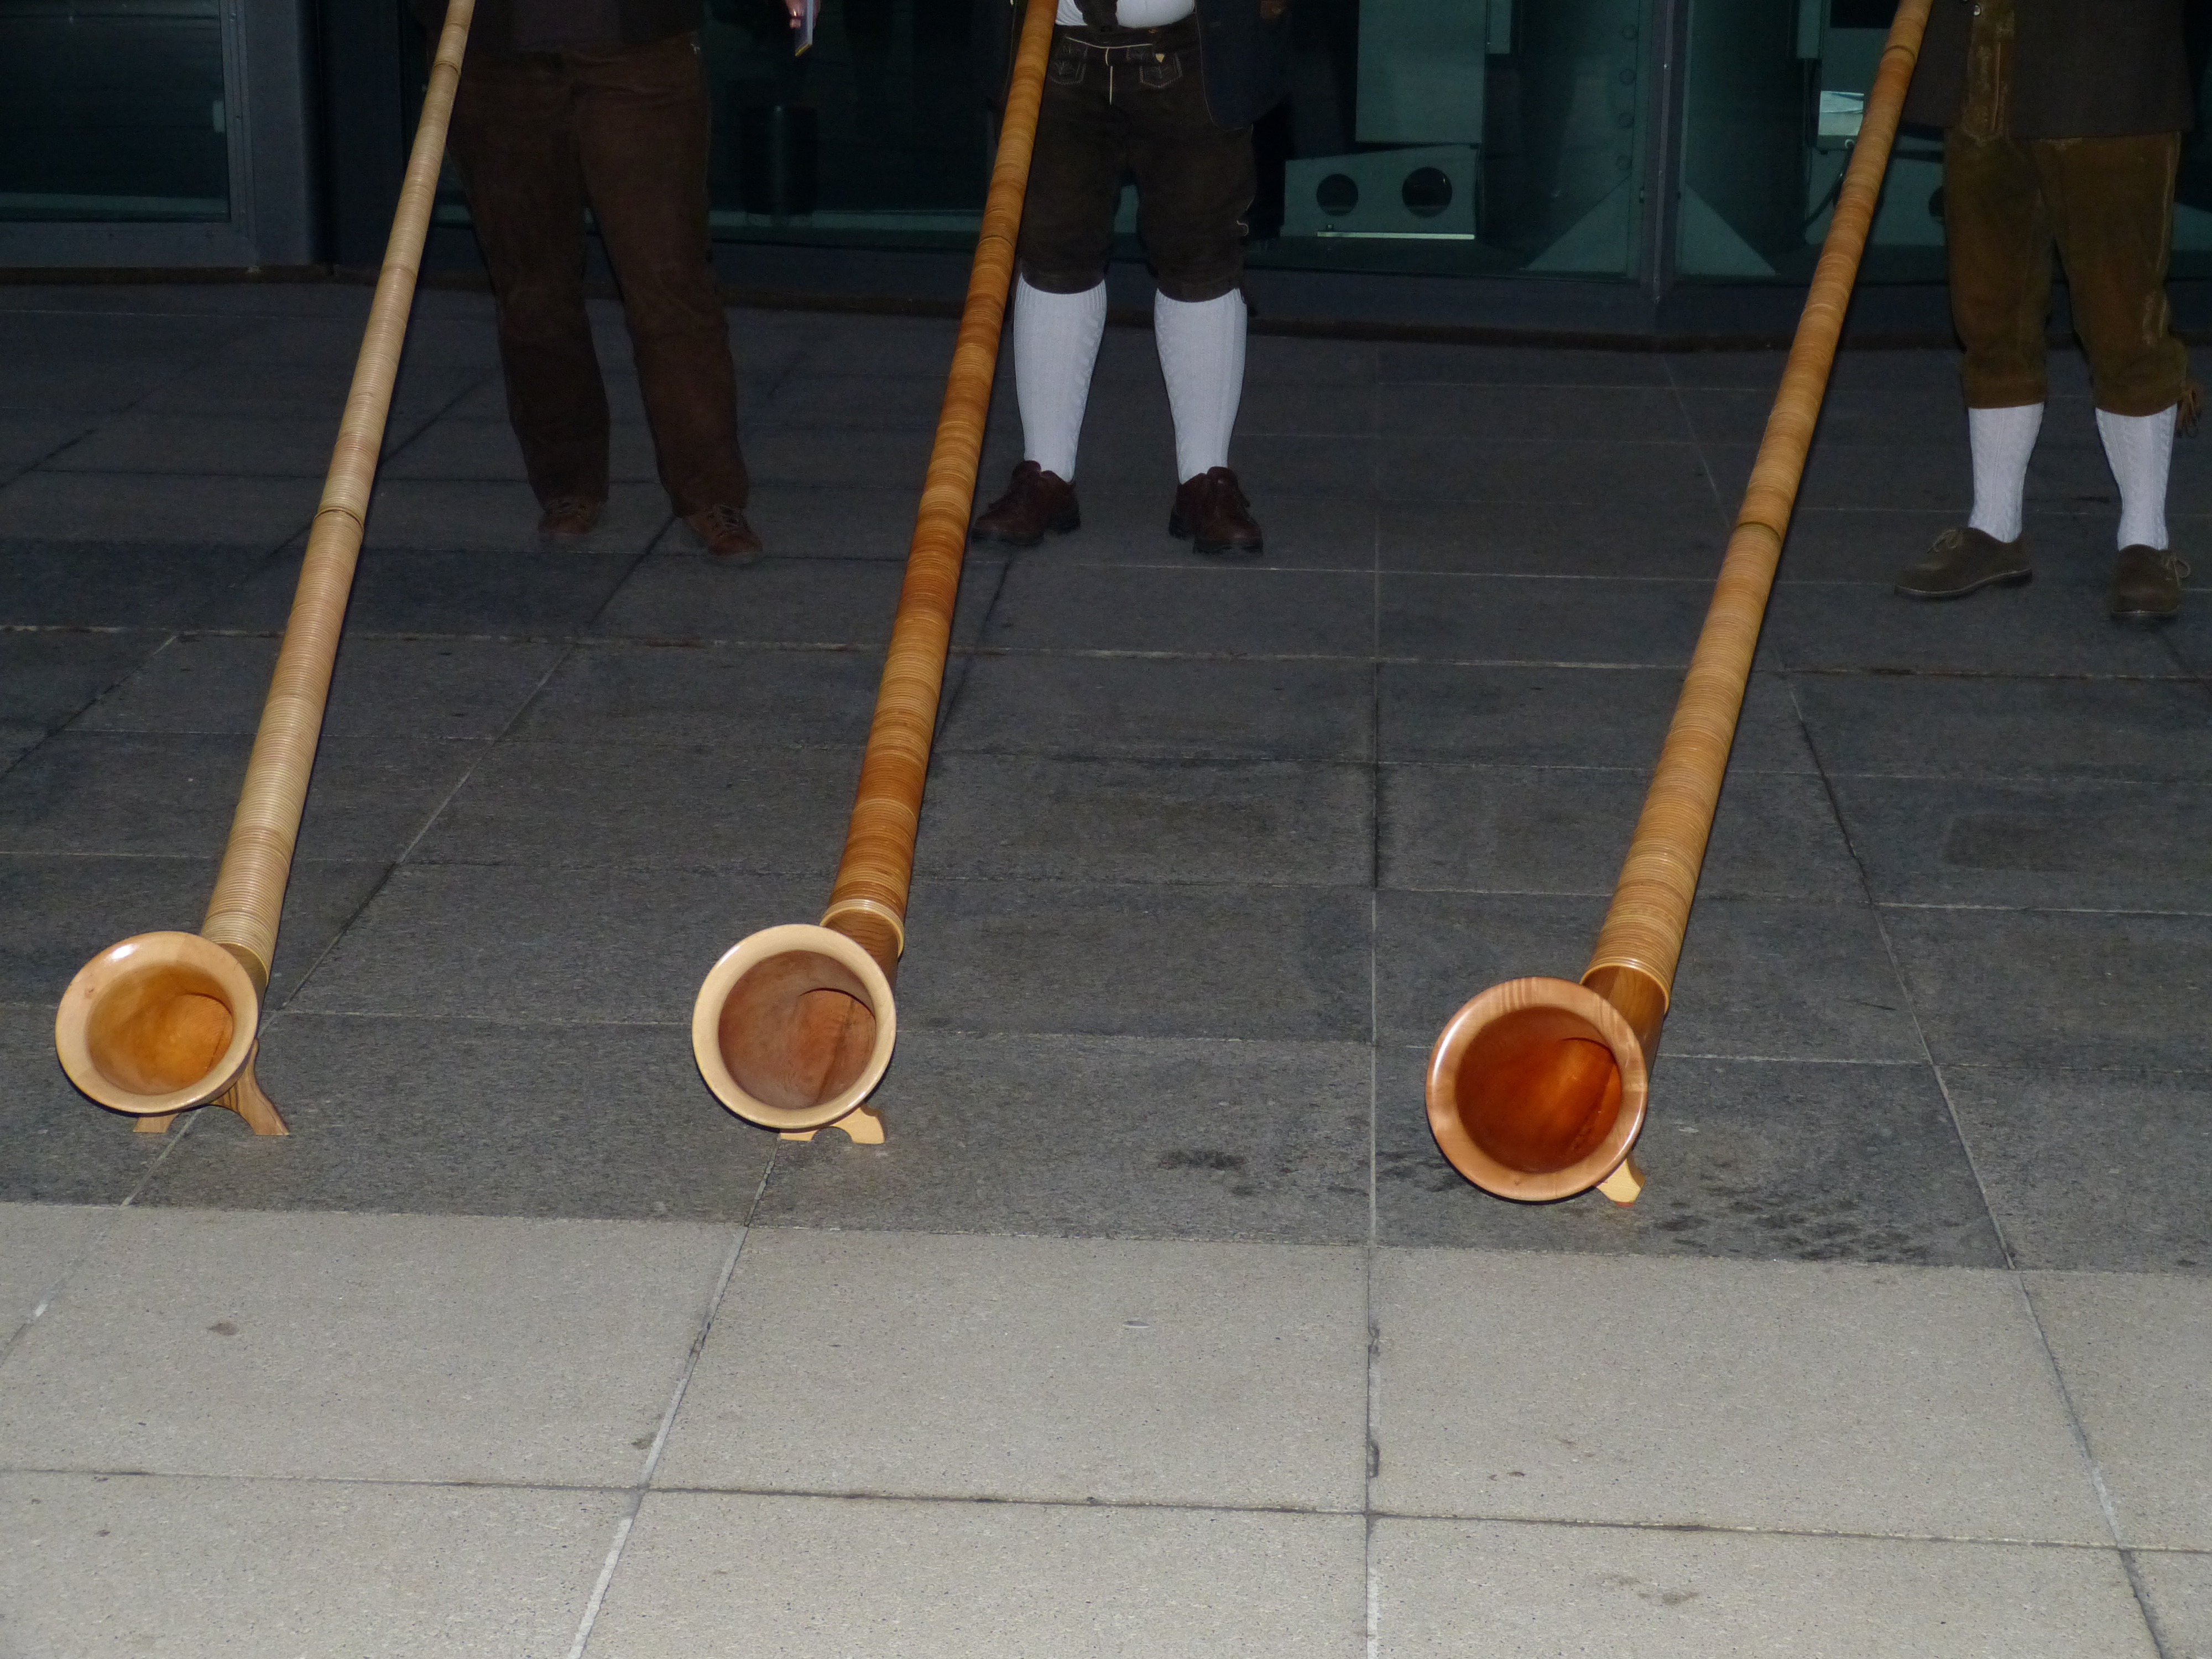
music, horn, instrument, musical instrument, trombone, product, bavaria, tradition, costume, alphorn, wind instrument, brass instrument, man made object, string instrument, plucked string instruments, woodwind instrument, village festival